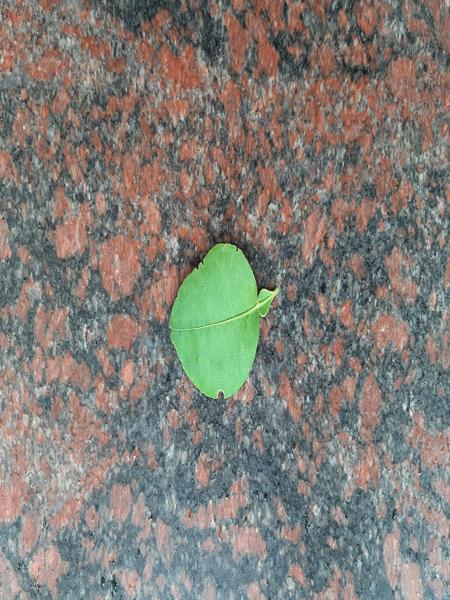
Plant: Lemon